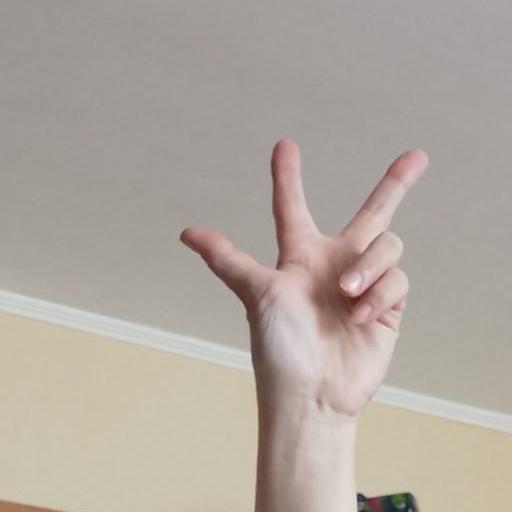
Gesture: three2